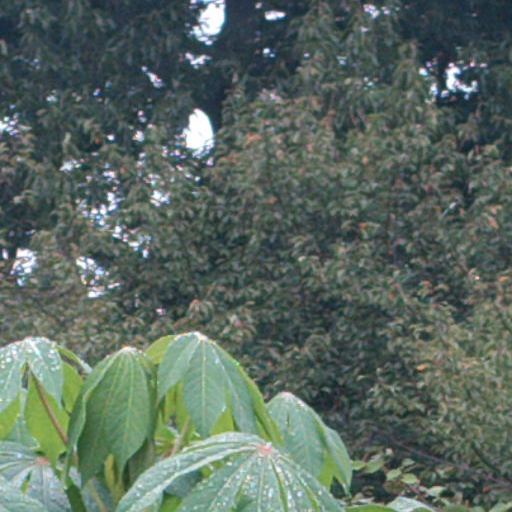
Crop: cassava